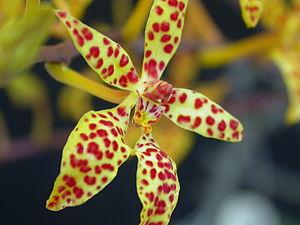
Renanthera est un genre d'orchidées terrestres comptant une quinzaine d'espèces.